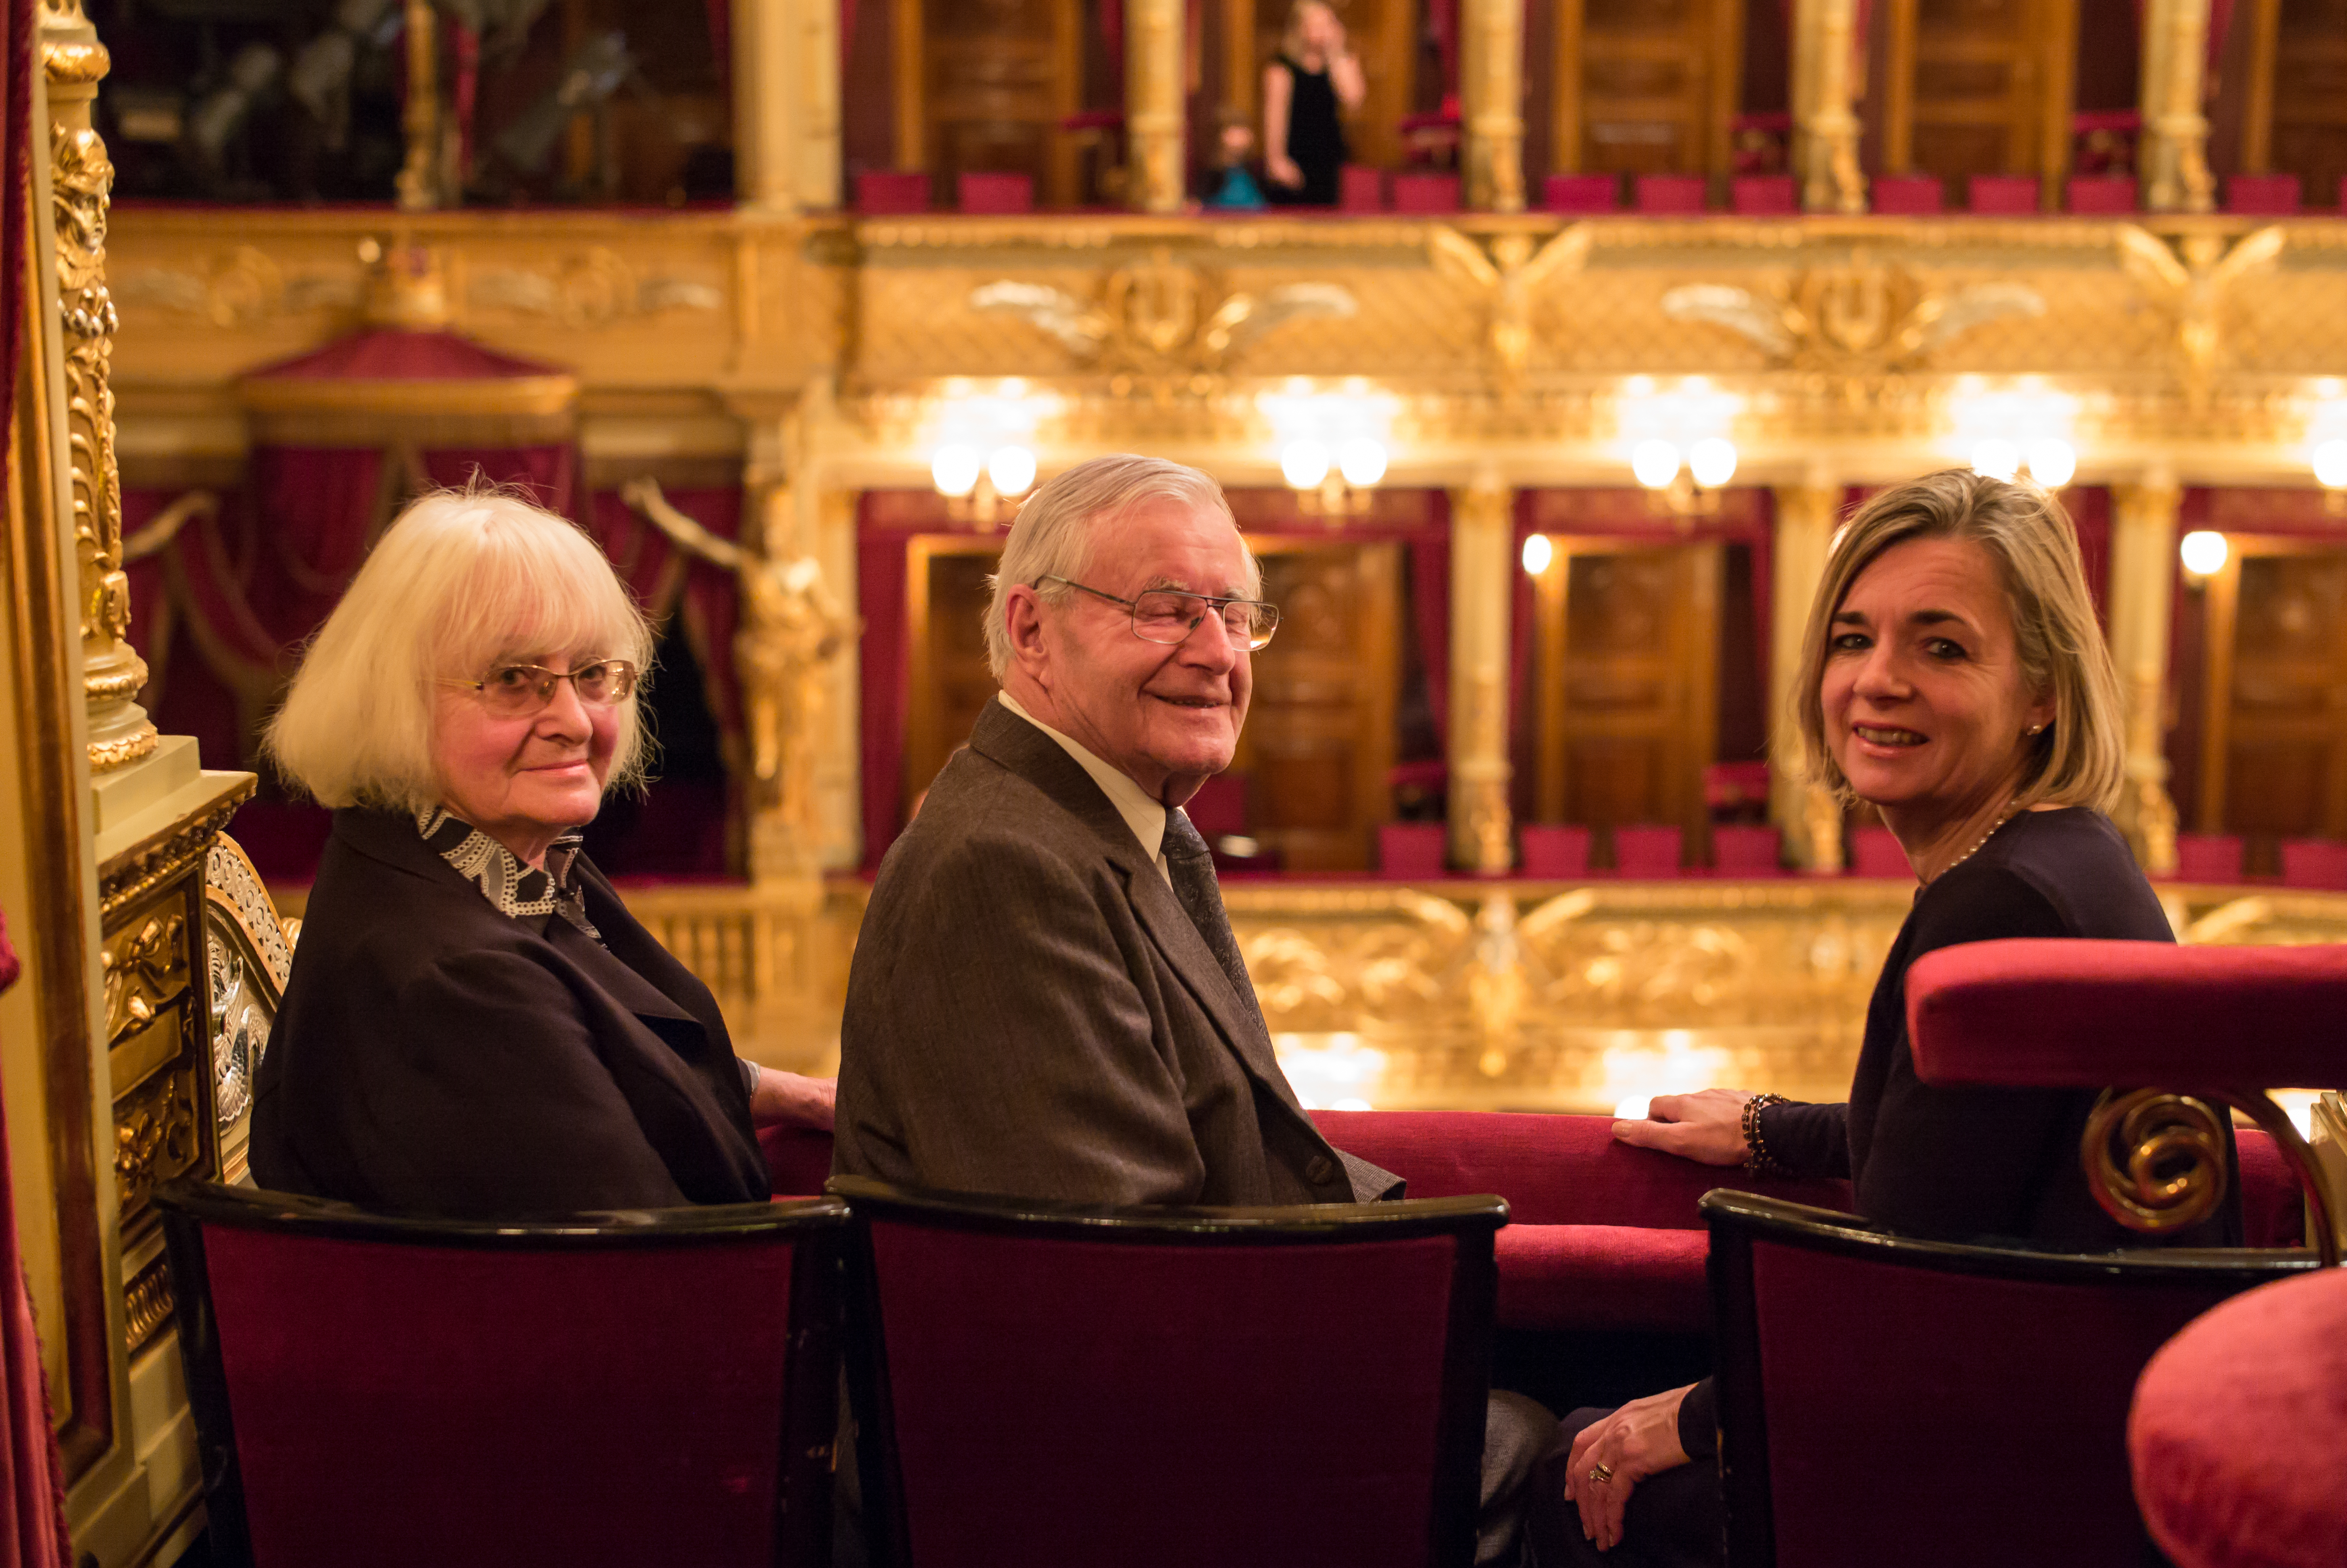
light, architecture, night, interior, travel, europe, meal, opera, prague, box, historic, tourism, national, ceremony, m, praga, 50, theater, republic, leica, 240, summilux, czech, czechia, bohemia, cesko, ceska, republika, praha, praag, prag, narodni, divadlo, available, ritual, musical theatre